Norse Peak Wilderness

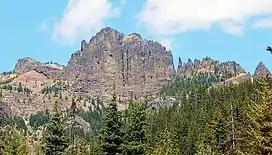
Fifes Peaks

Norse Peak Wilderness is a designated wilderness area located in central Washington in the United States. It protects the portion of the Cascade Range north of Chinook Pass (Highway 410), south of Naches Pass (Naches Trail), and east of Mount Rainier National Park. It is bordered by the William O. Douglas Wilderness to the south. The wilderness is named for Norse Peak, a prominent peak which overlooks Crystal Mountain Ski Area. Roughly triangular, it is about 10 miles (16 km) across and contains no roads.